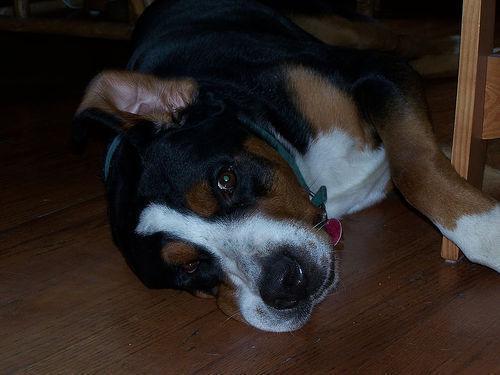
Greater_Swiss_Mountain_dog